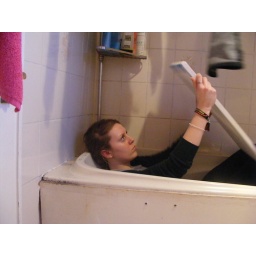
&lt;em&gt; painting in the tub&lt;/em&gt; ahahah i look like i have a bald patch. love the t shirt shadow on the wall